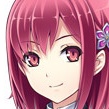
Portrait style: Anime Portrait